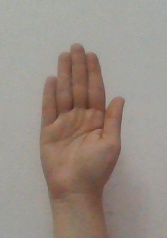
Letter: seen